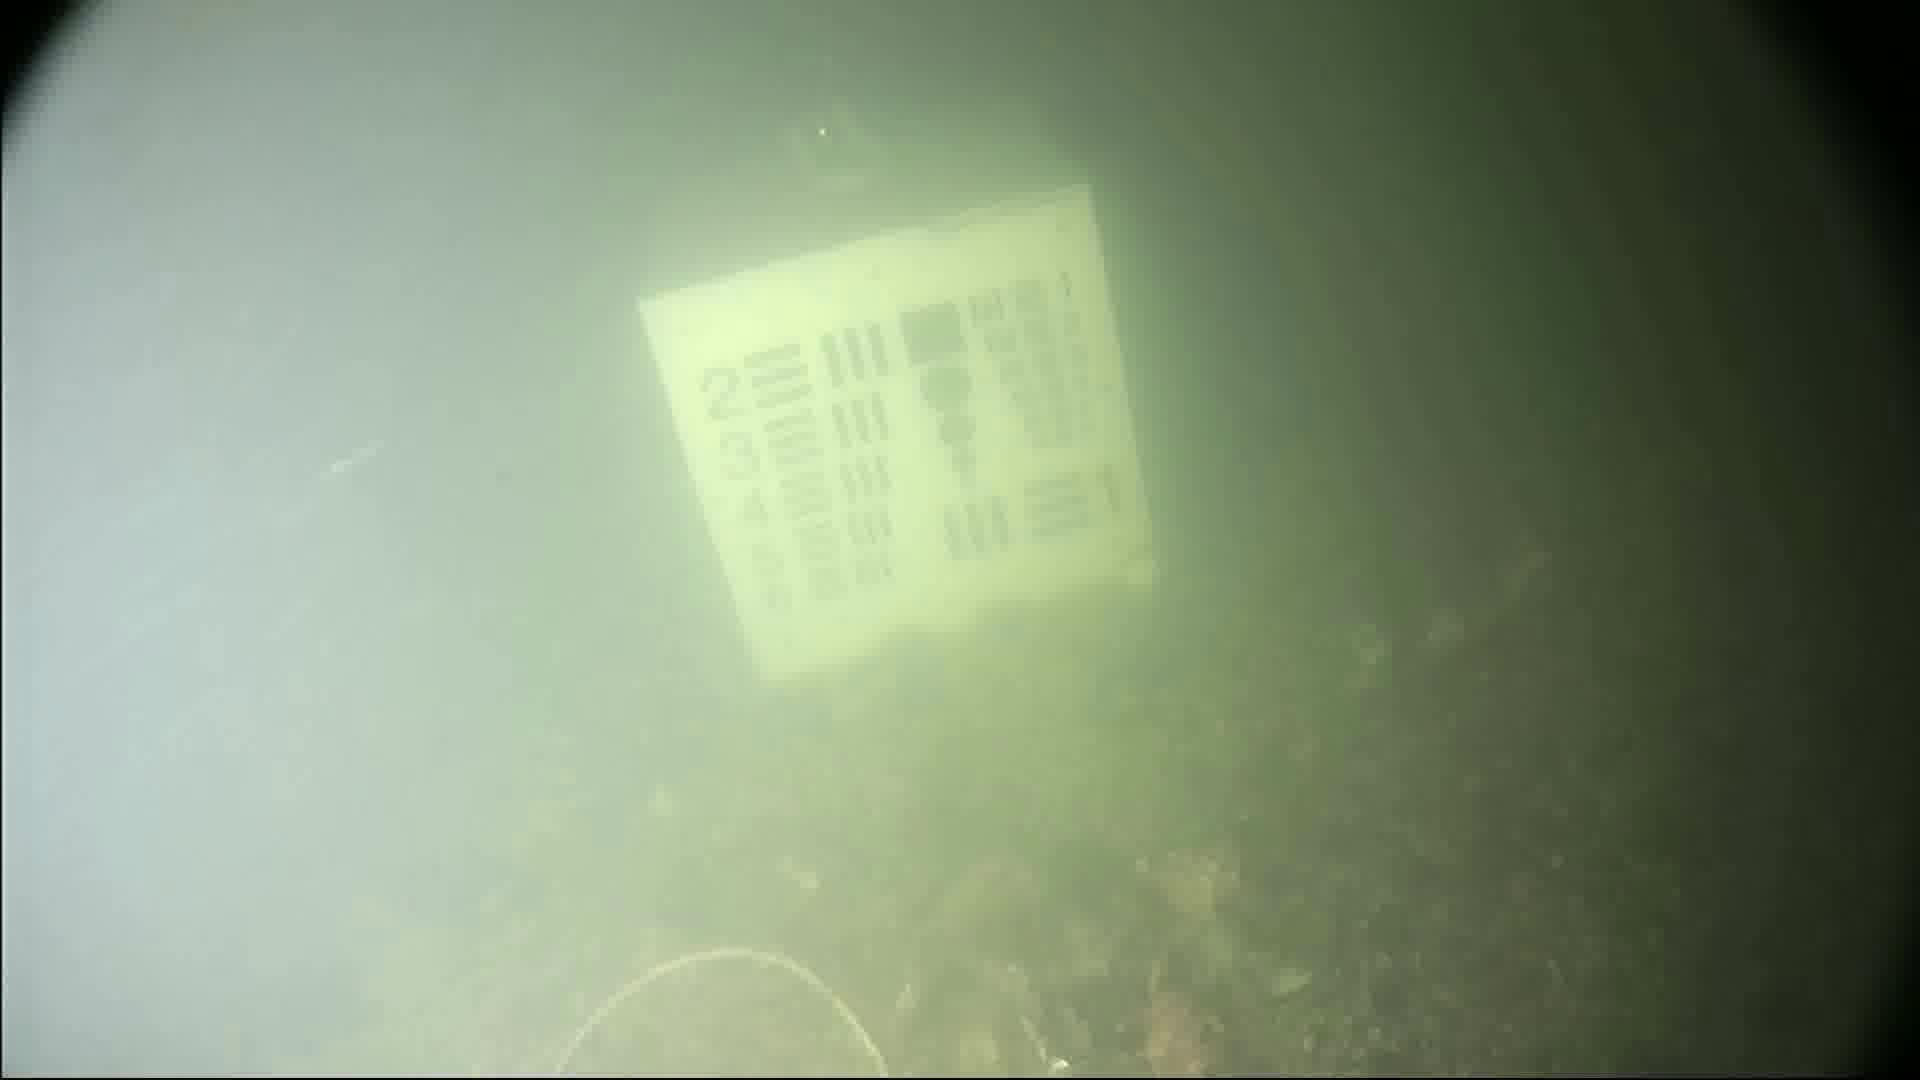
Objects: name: crab